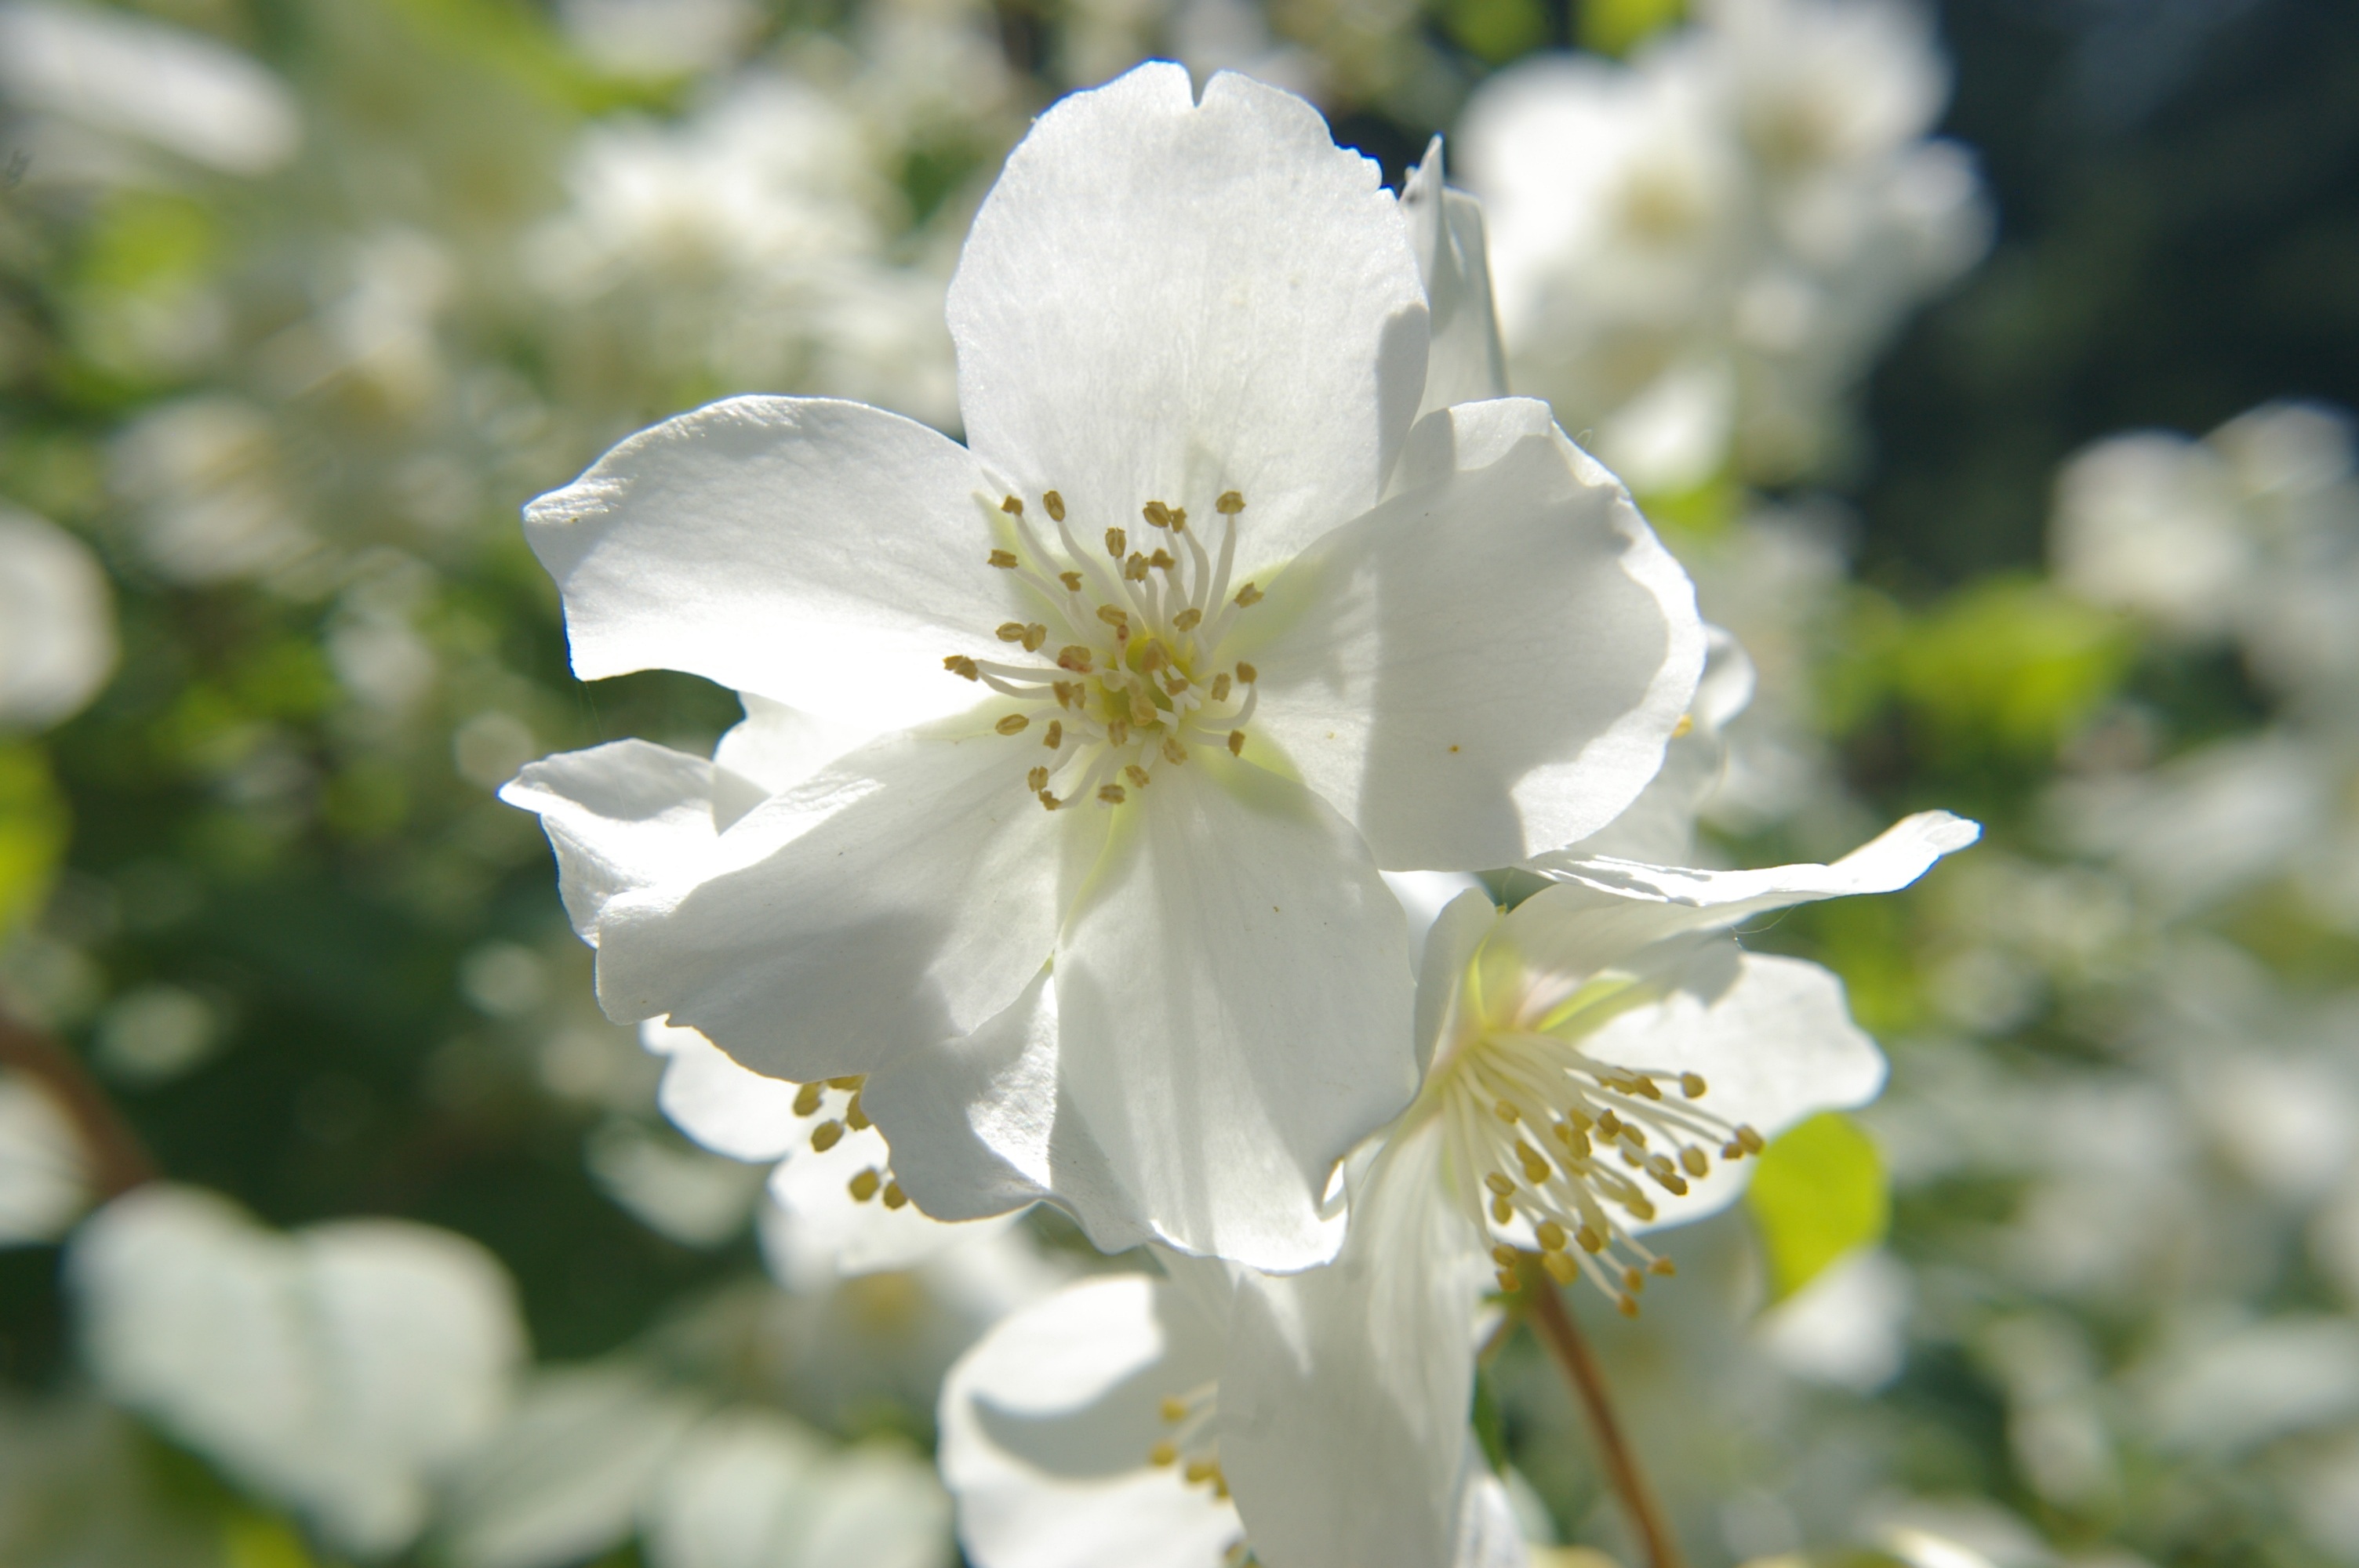
nature, branch, blossom, plant, sunshine, white, flower, petal, floral, produce, grow, botany, flora, wildflower, shrub, macro photography, flowering plant, rose family, land plant, manchurian shrub